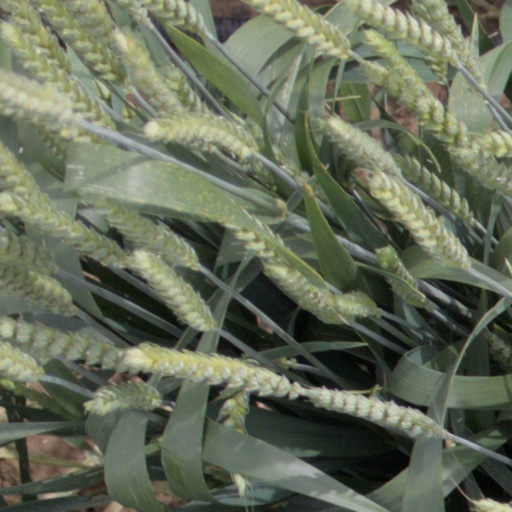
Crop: wheat